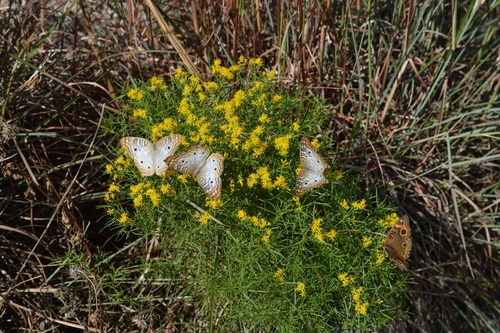
Scientific name: Anartia jatrophae
Common name: White peacock
Family: Nymphalidae
Order: Lepidoptera
Pollinator type: Primary pollinator
Habitat: Gardens, parks, and open areas
Geographic range: Southern United States to Argentina
Conservation status: Least Concern